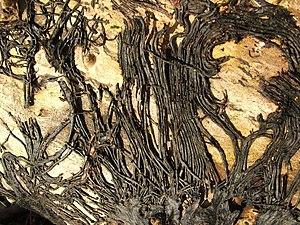
Armillaria mellea, l'Armillaire couleur de miel, est une espèce de champignons basidiomycètes lignicoles, cosmopolites, communs et polymorphes, typiquement fasciculés. Le genre Armillaria est classé dans la famille des Physalacriaceae. L'analyse phylogénétique permet de distinguer neuf espèces en Amérique du Nord et cinq en Europe.